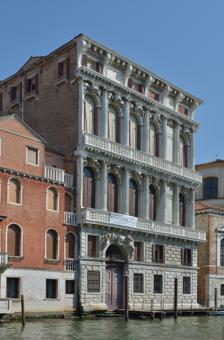
Building: Palazzo Flangini, Venice
Country: Italy
Year built: 1682
Palace in Italy Facade of Palazzo Flangini Facade of Palazzo Flangini The Palazzo Flangini is a Baroque style palace on the Grand Canal ,  located adjacent to Campo San Geremia in the sestiere of Cannaregio in Venice , Italy. History The palace was constructed in 1664–1682 to a design attributed to the architect Giuseppe Sardi . Others have incorrectly attributed the design to his mentor Baldassare Longhena . The palace was built by the Flangini family, a Greek Cypriot family in Venice. One of their members, Thomas Flanginis , in 1626 was the patron for the Flanginian school , a Greek school in Venice. The last of the family to own the palace was the cardinal Luigi or Ludovico Flangini (died 1804). By the end of the 18th century, the palace was occupied by the Panciera family. The palace is asymmetric; it is surmised that at some time the family was unable to purchase the adjacent property and that the original plans called for a palace of twice the size. References